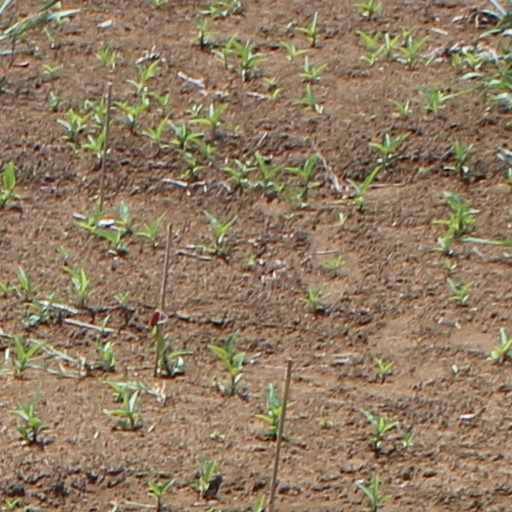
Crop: wheat